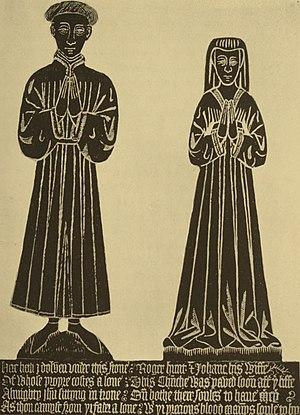
Roger Hunt, né à une date incertaine et mort en 1455 ou 1456, est un avocat et homme politique anglais.